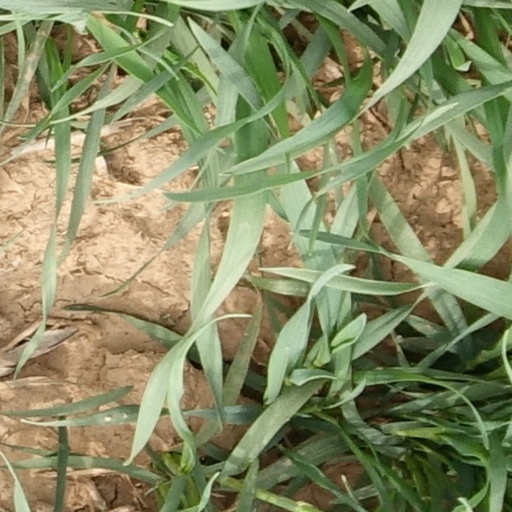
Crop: wheat